John Thompson (engraver)

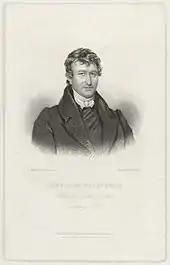
Stipple engraving of Revd. John Warburton of Trowbridge by John Thompson, 1832. Sold by E. Fowler.

He trained under the wood-engraver Allen Robert Branston, and then collaborated with the artist John Thurston. He engraved around 900 of Thurston's designs from 1814 onwards including illustrations for Butler's "Hudibras" in 1918. He is described as Branston's "most celebrated pupil".